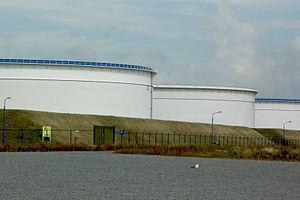
Le port de Rotterdam est en 2015 le huitième port du monde en termes de trafic total, le onzième mondial pour le trafic de conteneurs et le plus grand port européen avec 12,3 millions d'EVP et 444 millions de tonnes de marchandises traitées.